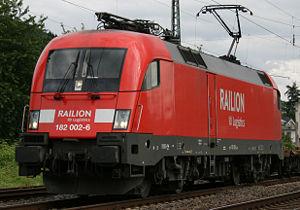
EuroSprinter est le nom d'une famille de locomotives électriques déclinant un principe modulaire adapté au marché européen par Siemens. Le nom de produit interne à Siemens est ES 64, où ES est l'abréviation de EuroSprinter et le nombre 64 indique la puissance de 6 400 kW.